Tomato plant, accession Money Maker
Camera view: horizontal (90 deg, fisheye); turntable rotation: 270 degrees
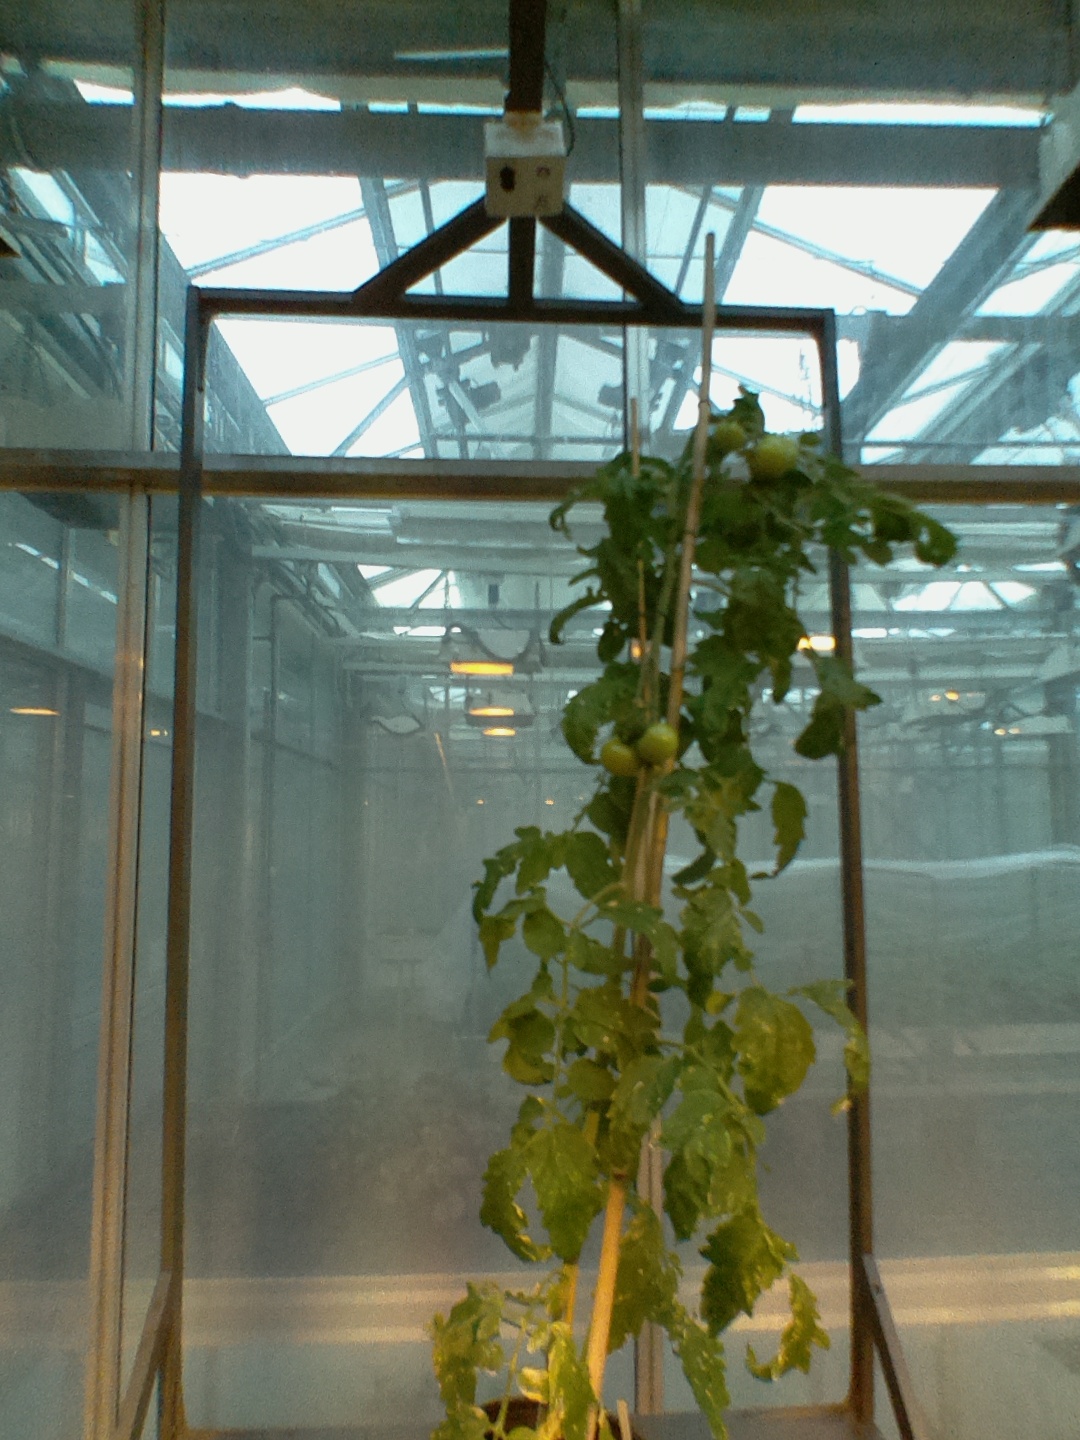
BBCH growth stage 76: 60%-70% of final fruit size